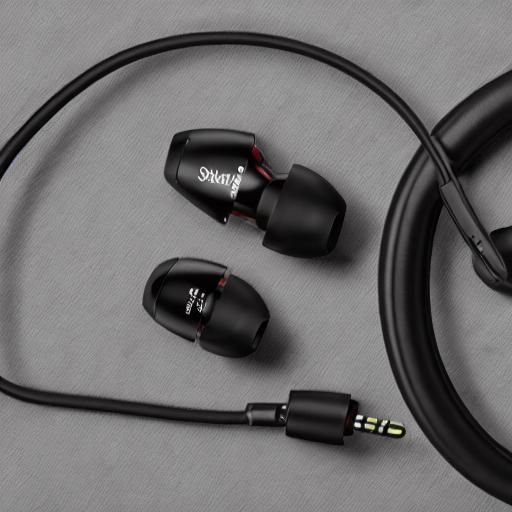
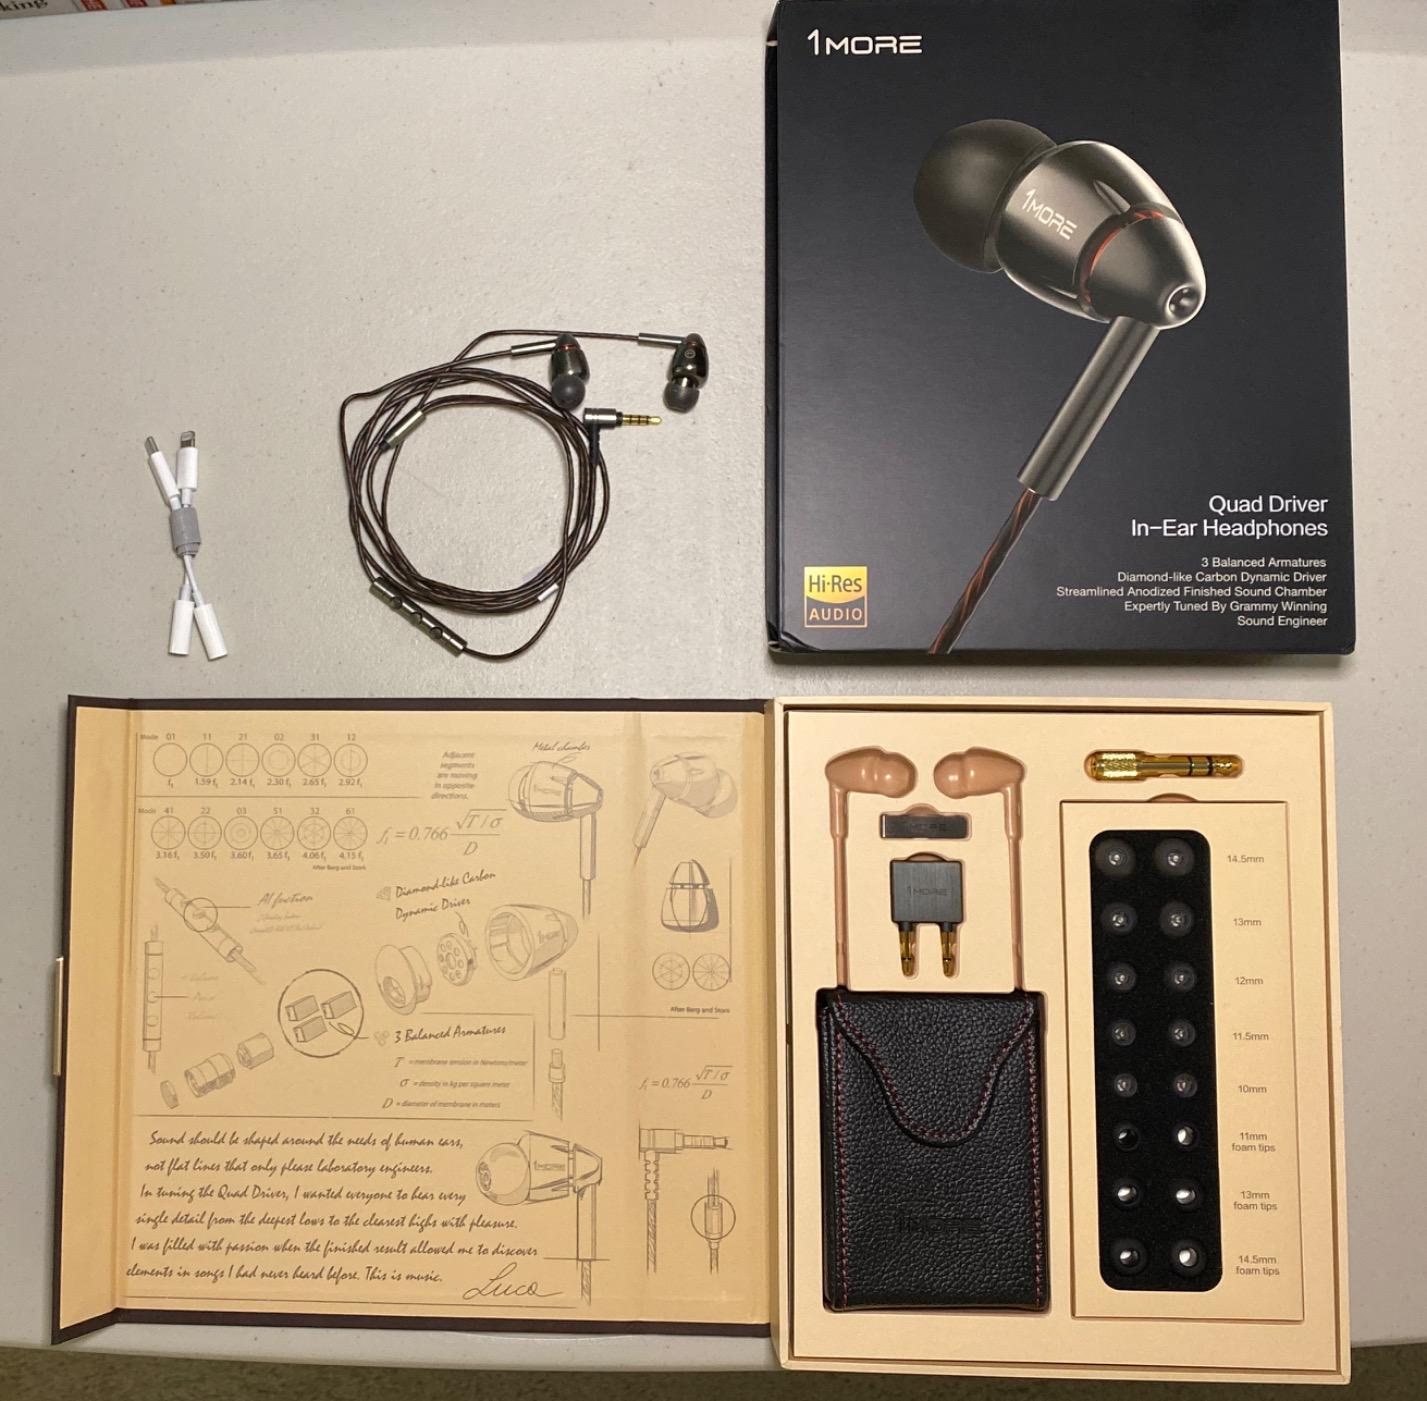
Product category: headphones
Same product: no